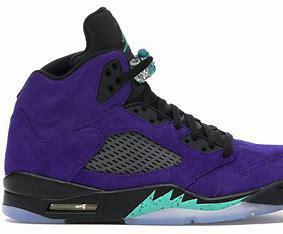
Brand: Jordan
Model: 5 Retro